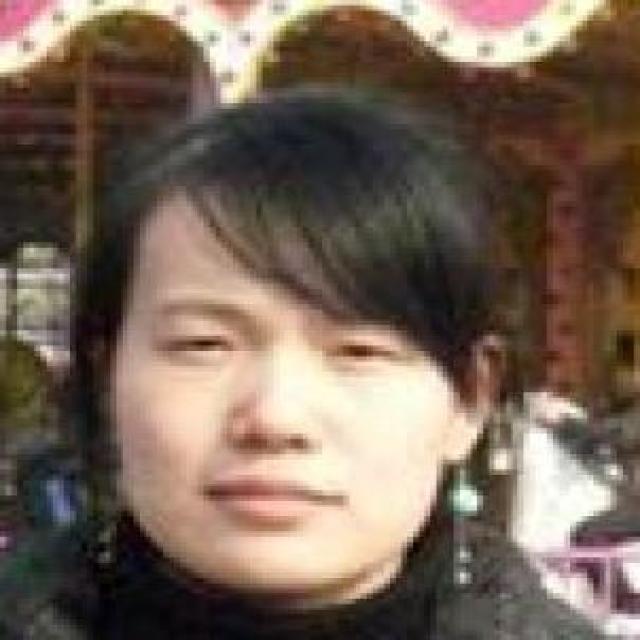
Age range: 21-44